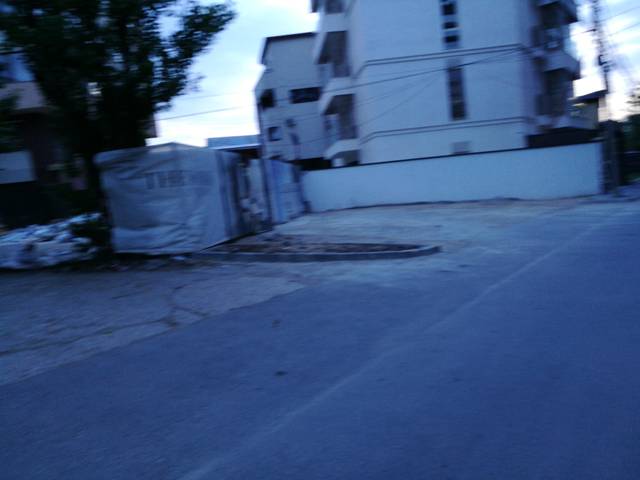
Region: Romania
Coordinates: 44.49, 26.088